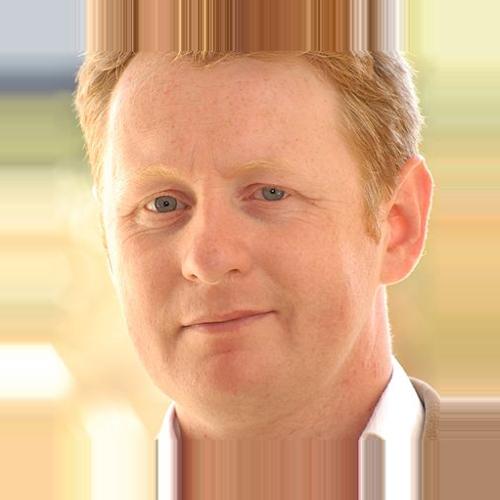
Age: 38